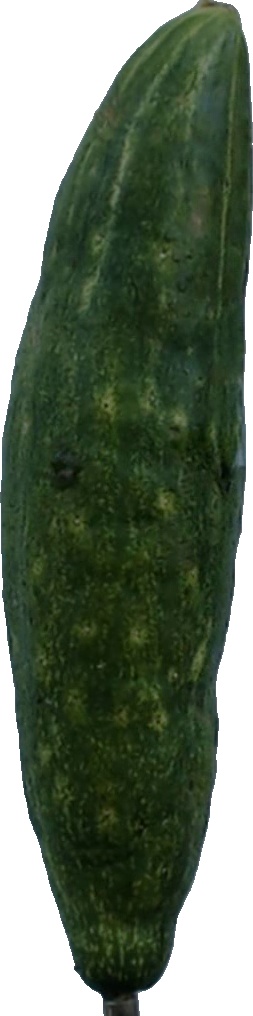
Label: cucumber_3